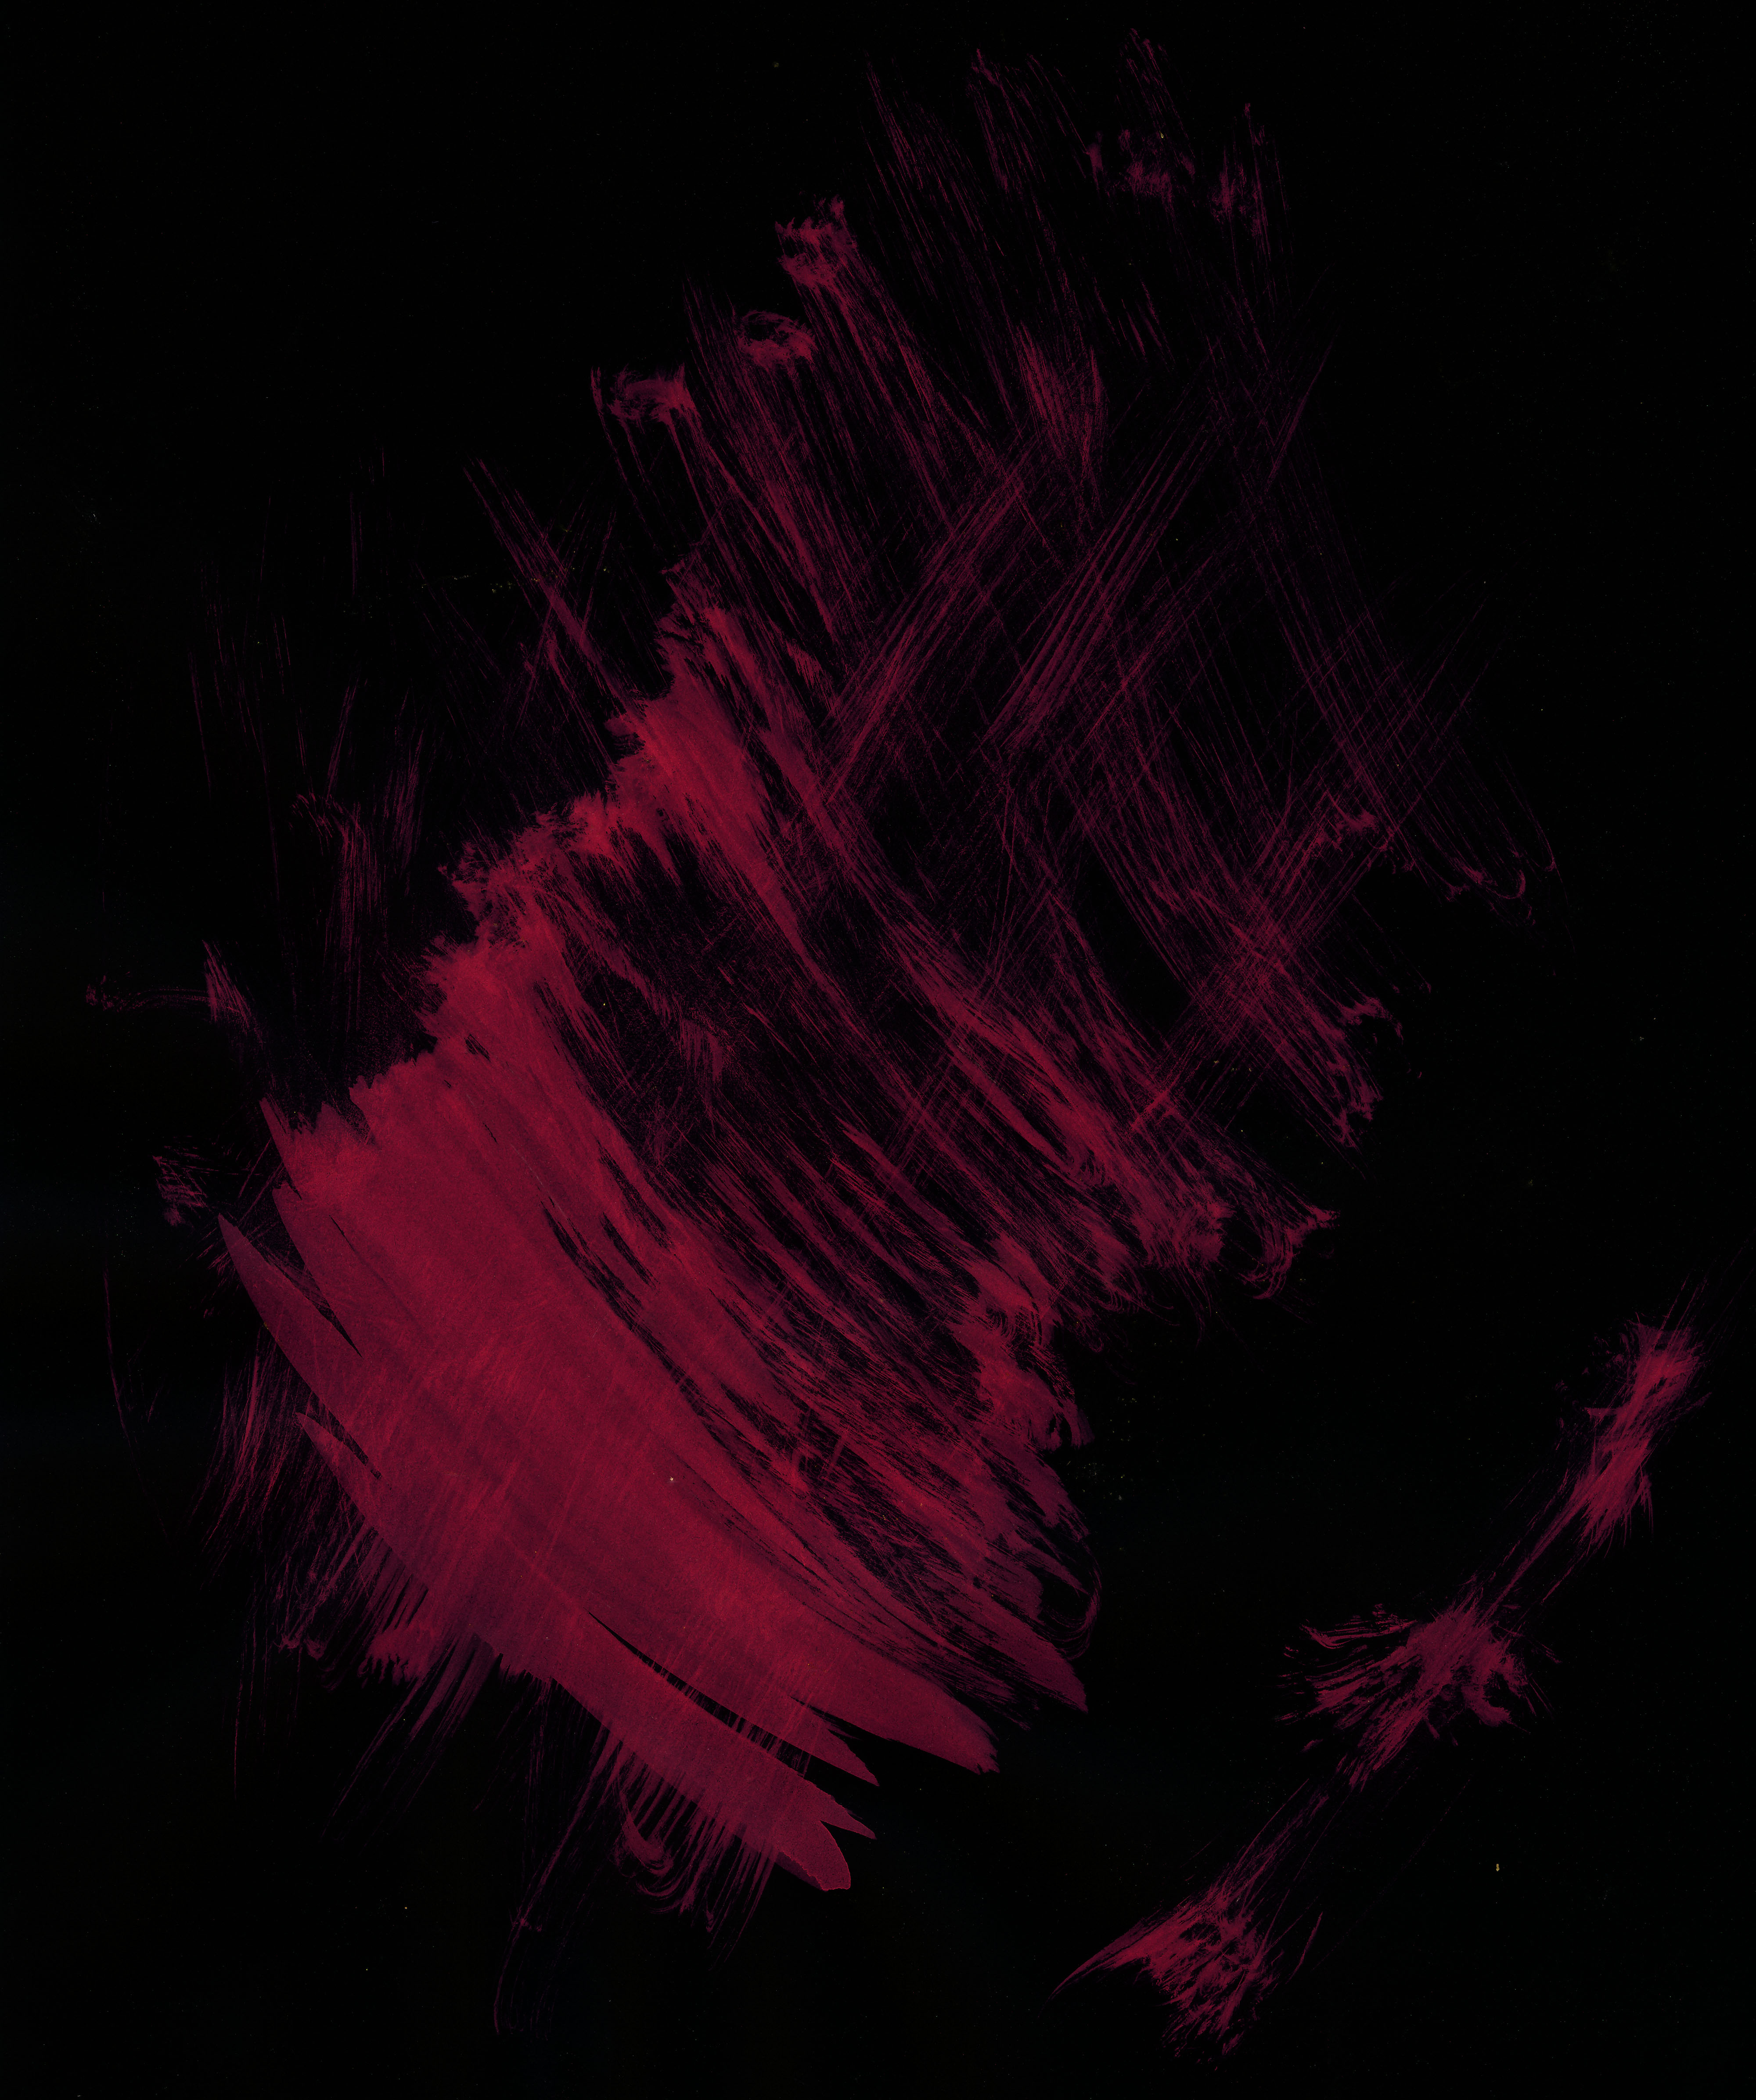
whiteboard, grunge, purple, pink, violet, art, font, magenta, Tints and shades, pattern, electric blue, graphics, painting, visual arts, cloud, eyelash, slope, carmine, darkness, graphic design, drawing, artwork, illustration